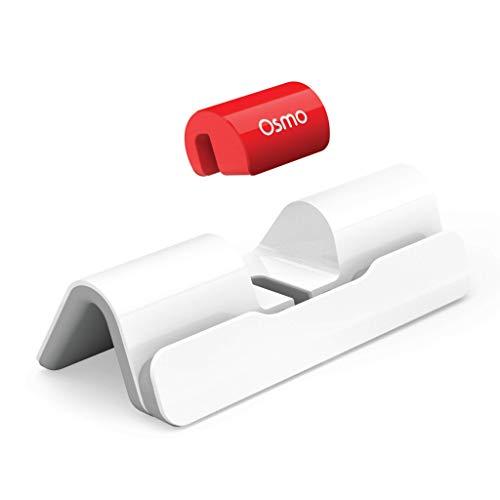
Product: Osmo - Detective Agency: A Search & Find Mystery Game - Ages 5-12 - Explore The World - for iPad and Fire Tablet & 2 Hands-On Learning Games - Creative Drawing & Problem Solving/Early Physics
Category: Toys & Games | Kids' Electronics | Electronic Learning Toys
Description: OSMO IS MAGIC: Fun-filled and award winning learning games that interact with actual hand held pieces and an iPad, bringing a child's game pieces and actions to life No WiFi necessary for game play.
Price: $39.99
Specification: ShippingInformation:Viewshippingratesandpolicies|ASIN:B081S4GZSP|Manufacturerrecommendedage:5monthsandup